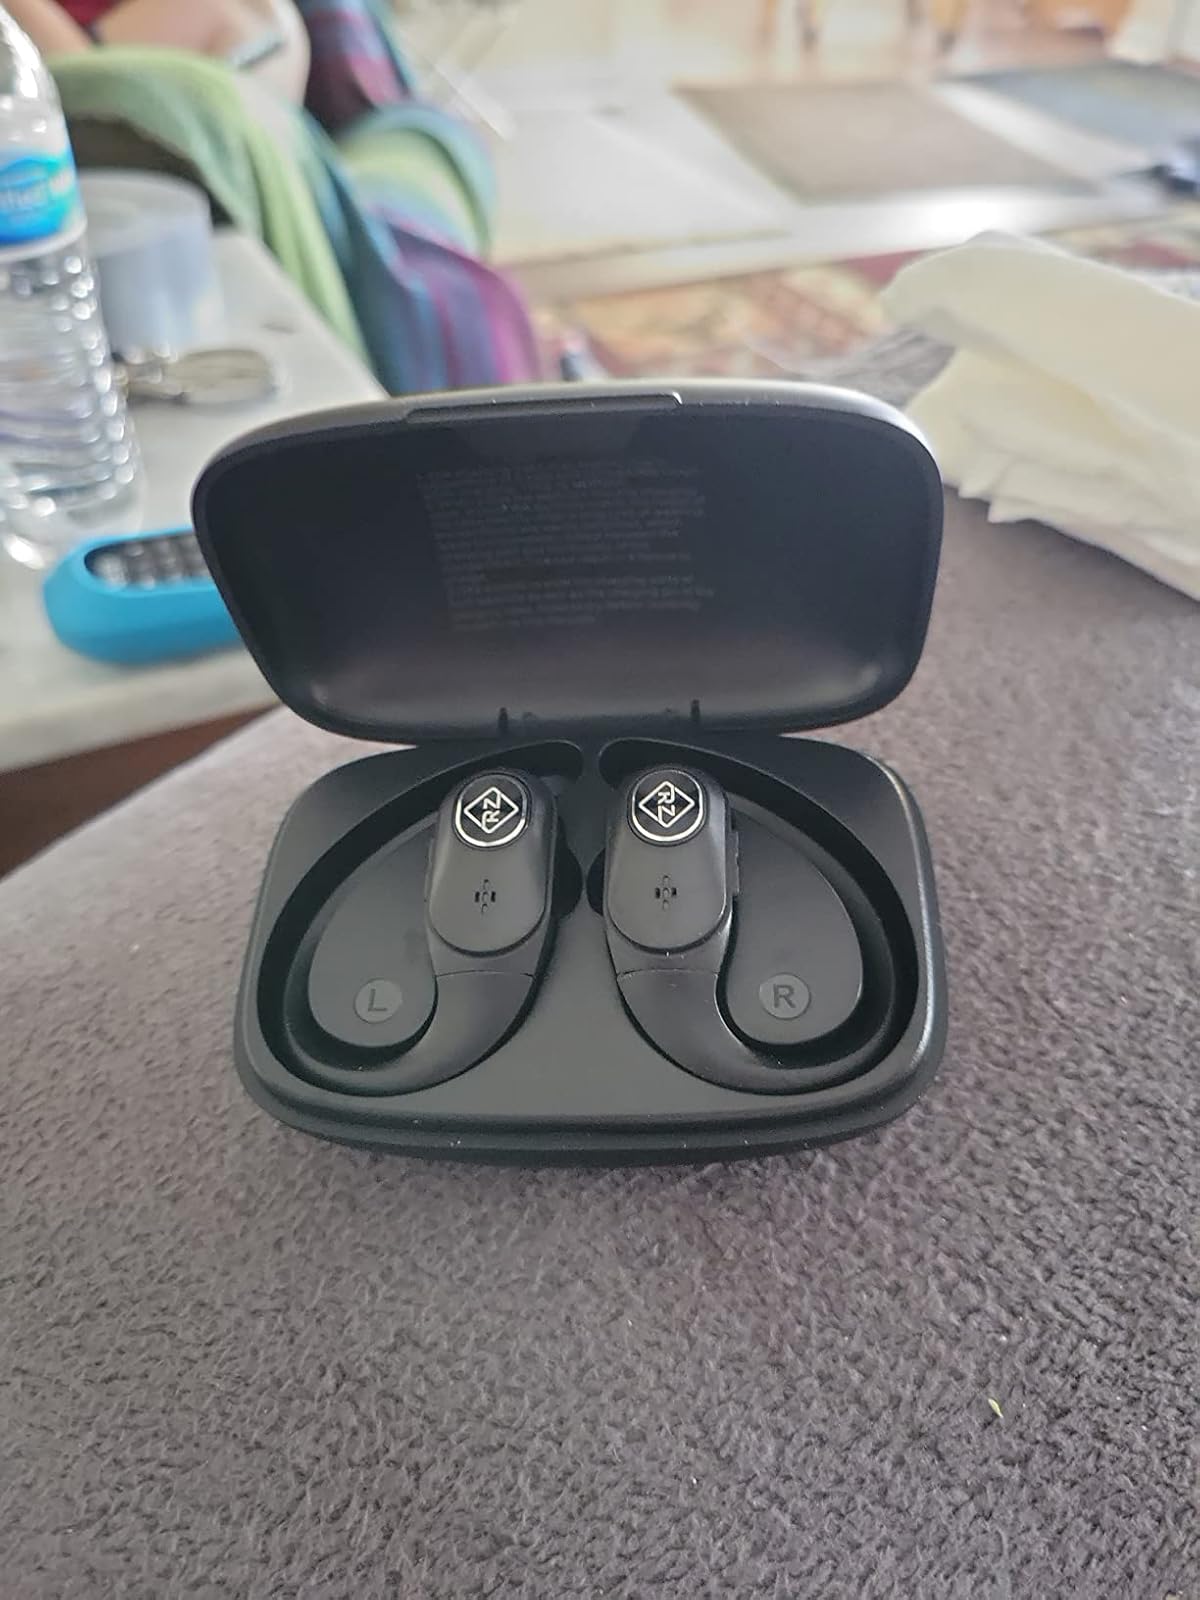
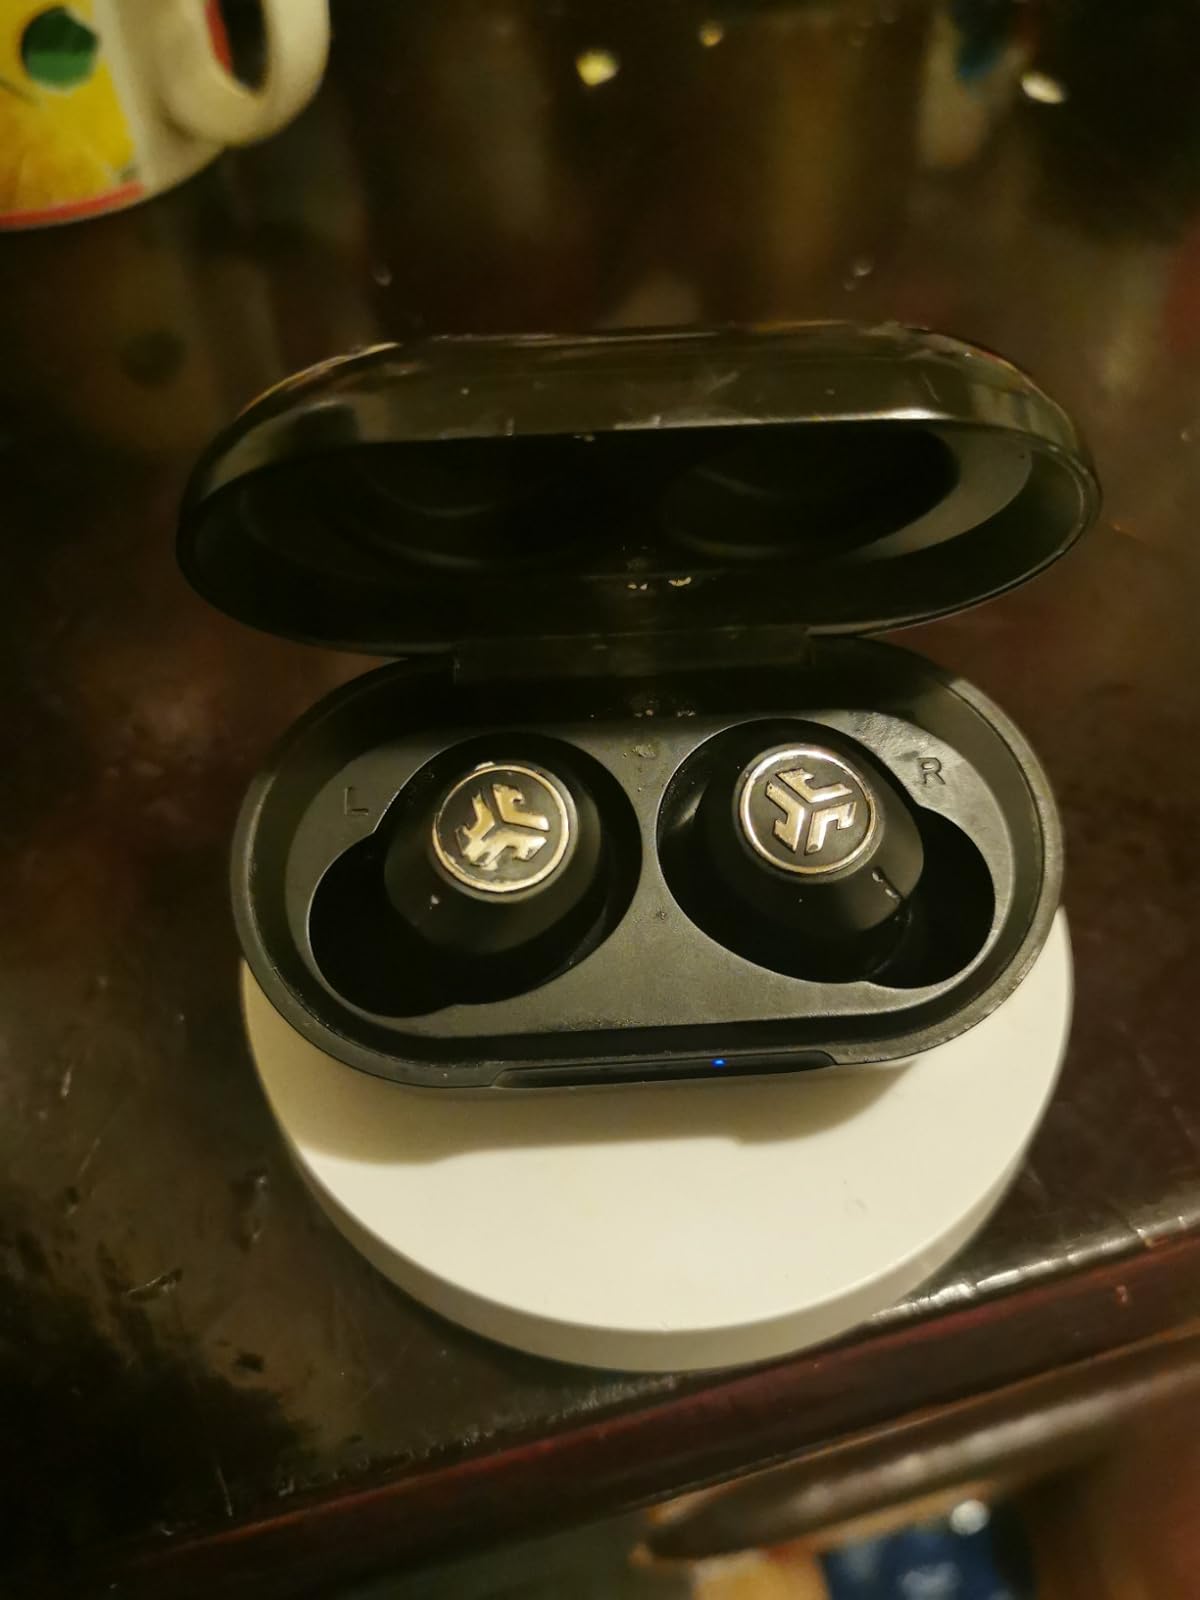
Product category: earbuds
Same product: no